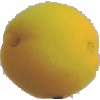
Label: Peach 2